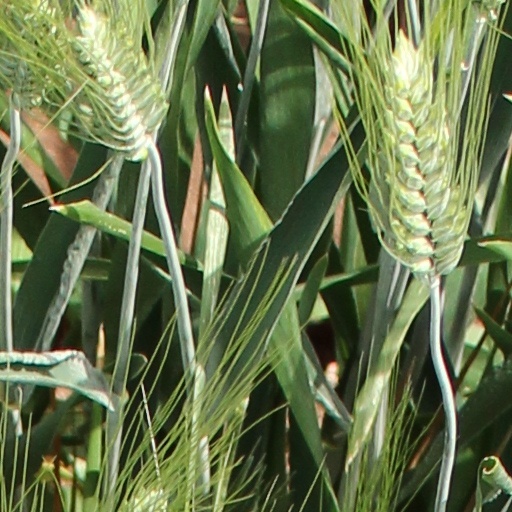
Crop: wheat